Argyll and Sutherland Highlanders

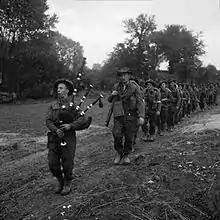
The 2nd Battalion, led by their piper, advance during Operation Epsom in Normandy in June 1944.

The 1st Battalion landed at Le Havre as part of the 81st Brigade in the 27th Division in December 1914 for service on the Western Front.